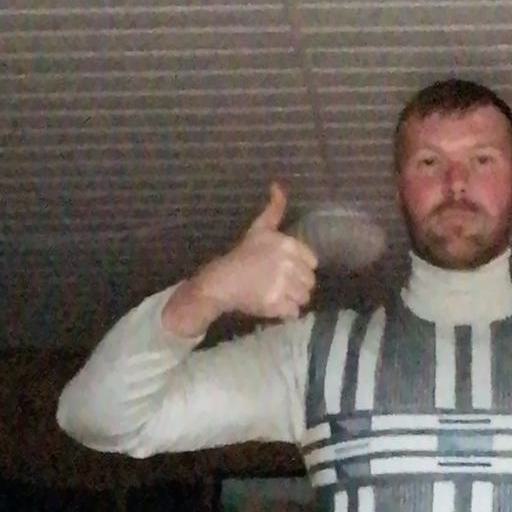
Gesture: like